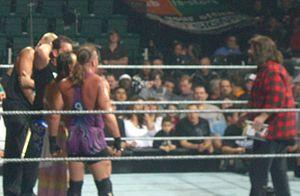
Michael Francis Foley, Sr. ou, plus couramment, Mick Foley, est un catcheur, acteur, commentateur sportif et écrivain américain. Il a travaillé pour de nombreuses fédérations de catch, dont la World Wrestling Entertainment, la World Championship Wrestling, la National Wrestling Alliance, l'Extreme Championship Wrestling, et la Total Nonstop Action Wrestling. Considéré par ses pairs comme l'un des plus grands catcheurs hardcore, il partage avec Terry Funk le surnom de « The Hardcore Legend ».